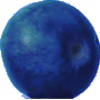
Label: huckleberry